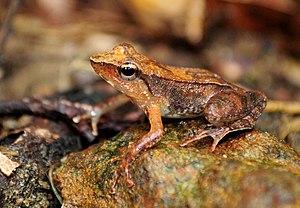
Micrixalus mallani est une espèce d'amphibiens de la famille des Micrixalidae.